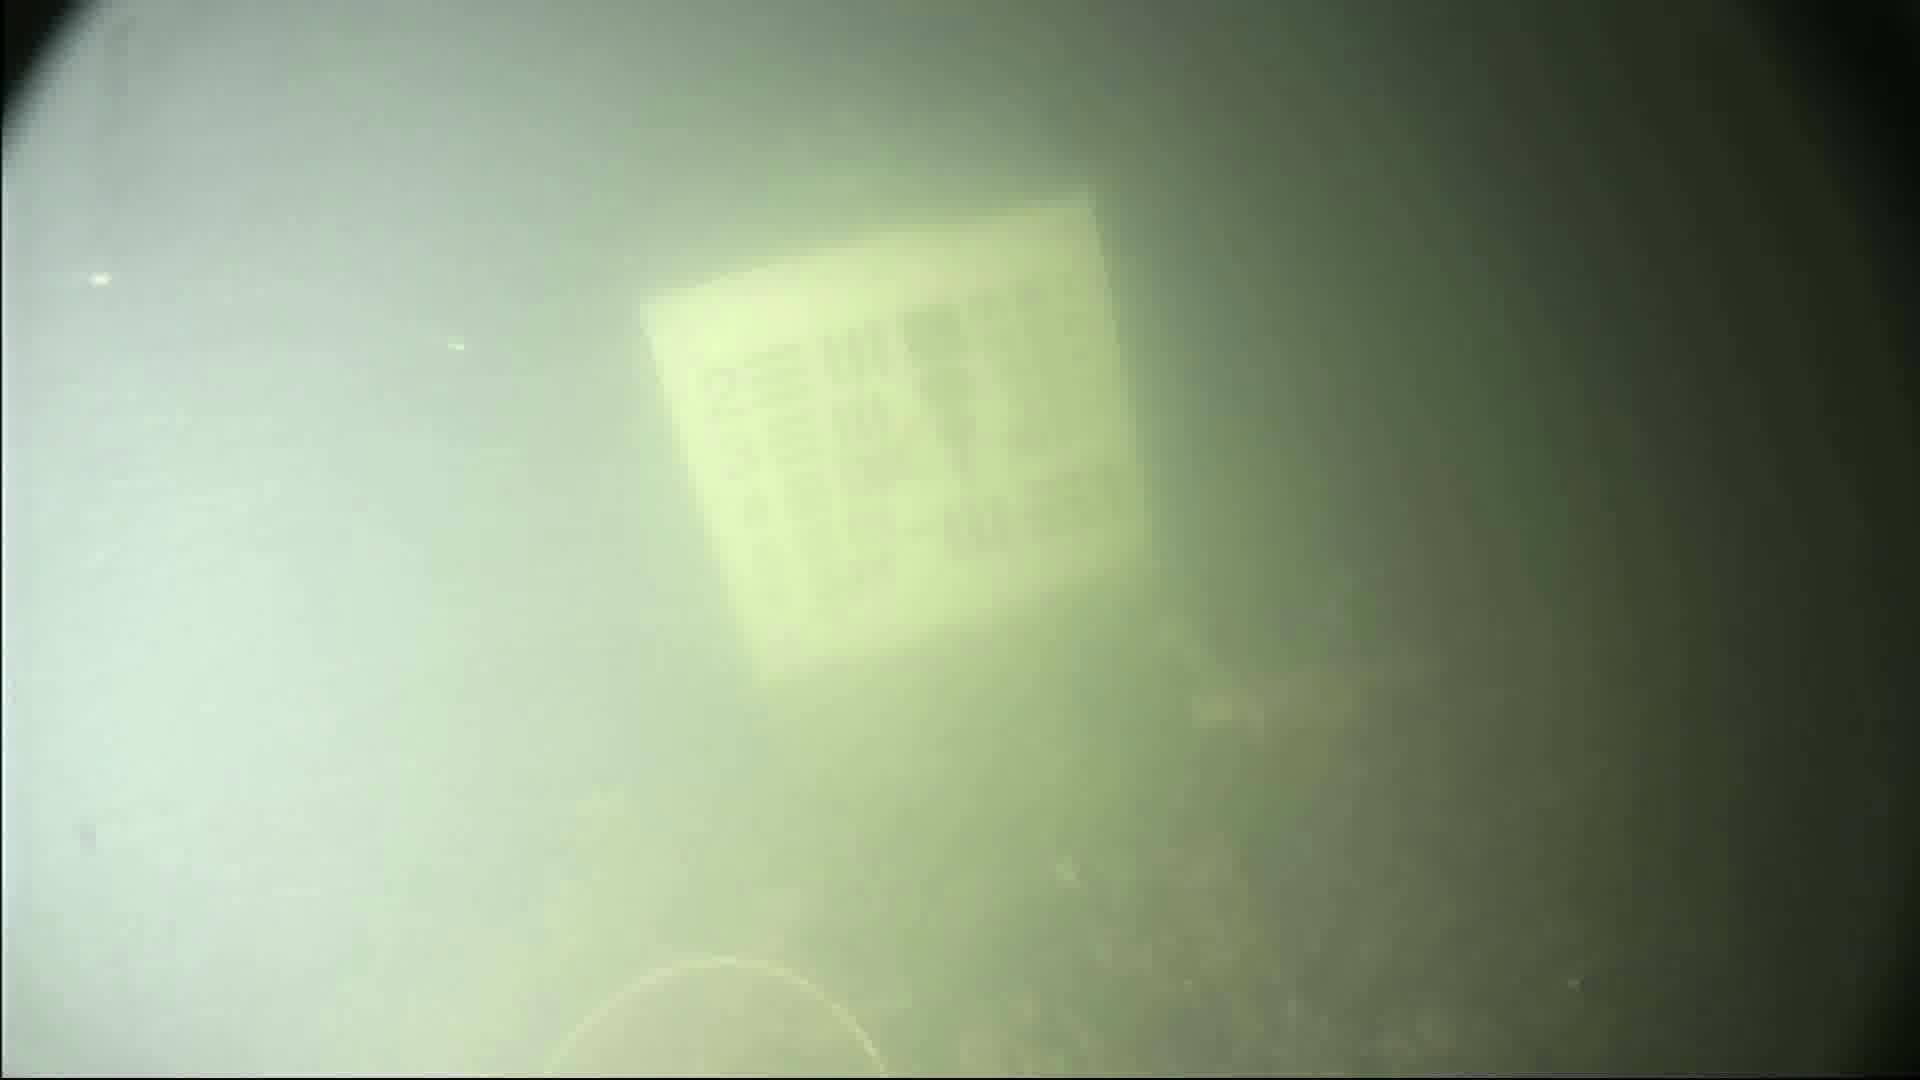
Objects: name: crab